Franz Pforr

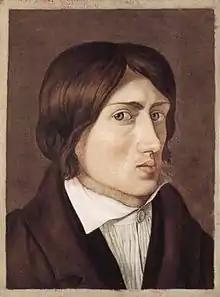
Self-portrait by Pforr (1810)

Franz Pforr (5 April 1788 – 16 June 1812) was a painter of the German Nazarene movement.